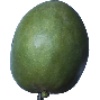
Label: Mango 1